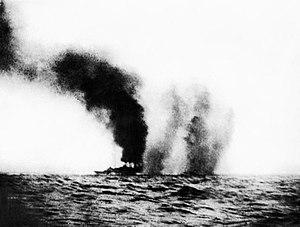
La classe de croiseurs légers britanniques Town, fut produite juste avant et pendant la Première Guerre mondiale pour la Royal Navy et la Royal Australian Navy. Ils constituèrent un bon modèle de croiseur, très adapté à la patrouille le long des immenses routes maritimes de l'empire britannique.
La bataille du Jutland est la plus grande bataille navale de la Première Guerre mondiale et probablement l'une des plus complexes de l'histoire. Elle opposa pendant deux jours la Royal Navy britannique à la Kaiserliche Marine en mer du Nord, à 200 km au nord-ouest de la péninsule danoise du Jutland en mai-juin 1916.